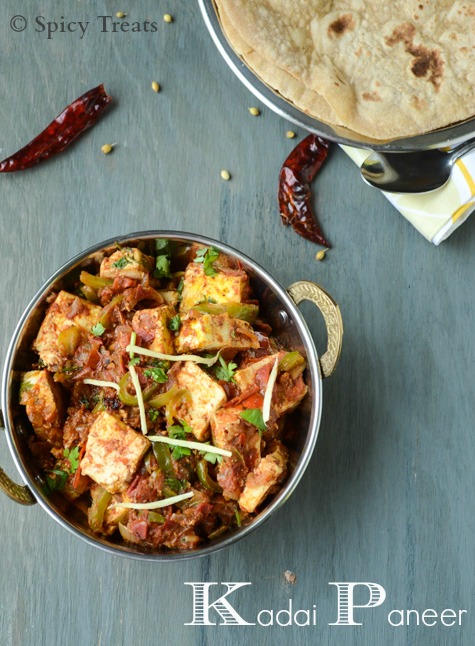
Dish: kadai_paneer